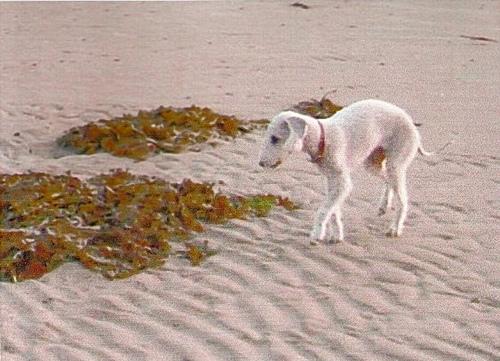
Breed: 214-n000033-Bedlington_terrier